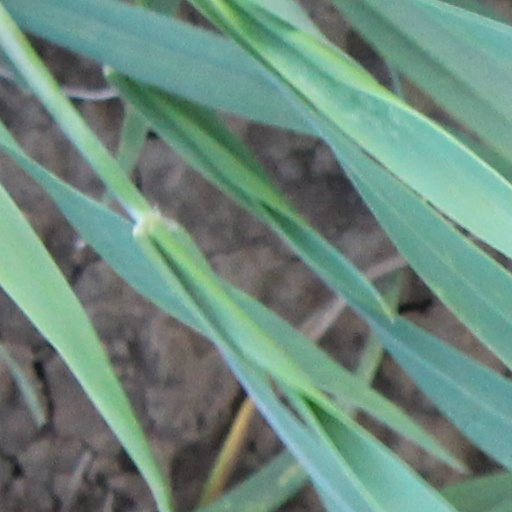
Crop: wheat